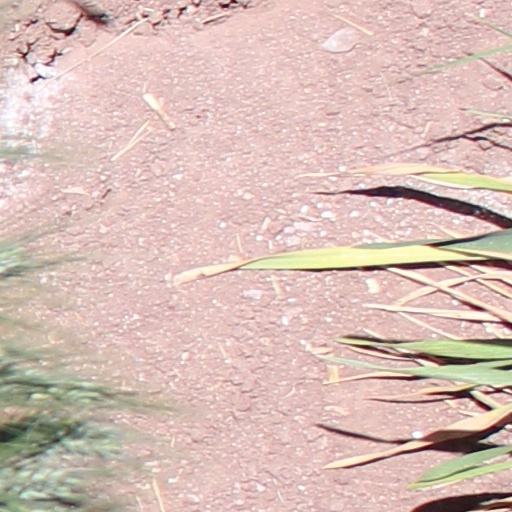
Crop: wheat